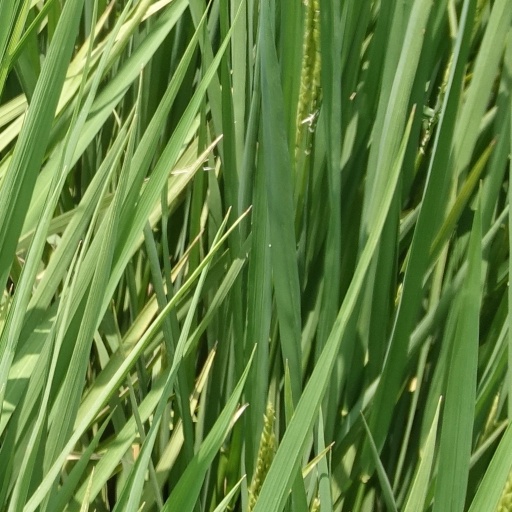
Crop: rice